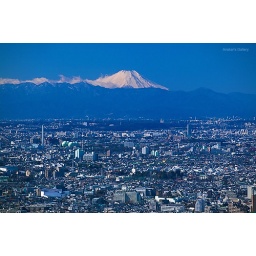
tower at tokyo , which can see fuji mountain under good weather !